Stakes (miniseries)

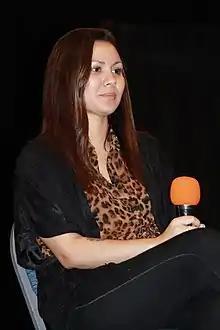
Marceline is voiced by Olivia Olson.

"Stakes" was announced in February 2015 alongside news of "Long Live the Royals", a separate miniseries created by Sean Szeles, at an upfront regarding Cartoon Network's programming for the 2015 to 2016 television season. Writing for "Cartoon Brew", Amid Amidi speculated that both were commissioned following the success of "Over the Garden Wall", the network's first miniseries created by Patrick McHale (a former writer for "Adventure Time"). Michael Ouweleen, the chief marketing officer of the network, later said that "miniseries provide the network with more opportunities to try different creative textures and give new properties a chance to get on air." Despite being touted by some outlets as a "spin-off", "Adventure Time" showrunner Adam Muto later clarified that "Stakes" was considered part of the series' seventh season.